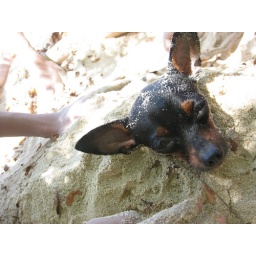
Sabrina in her sand bed